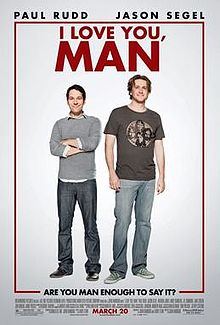
Gender: men